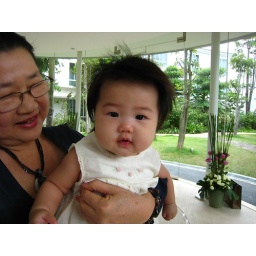
Cherise looks so cute in her little white dress.